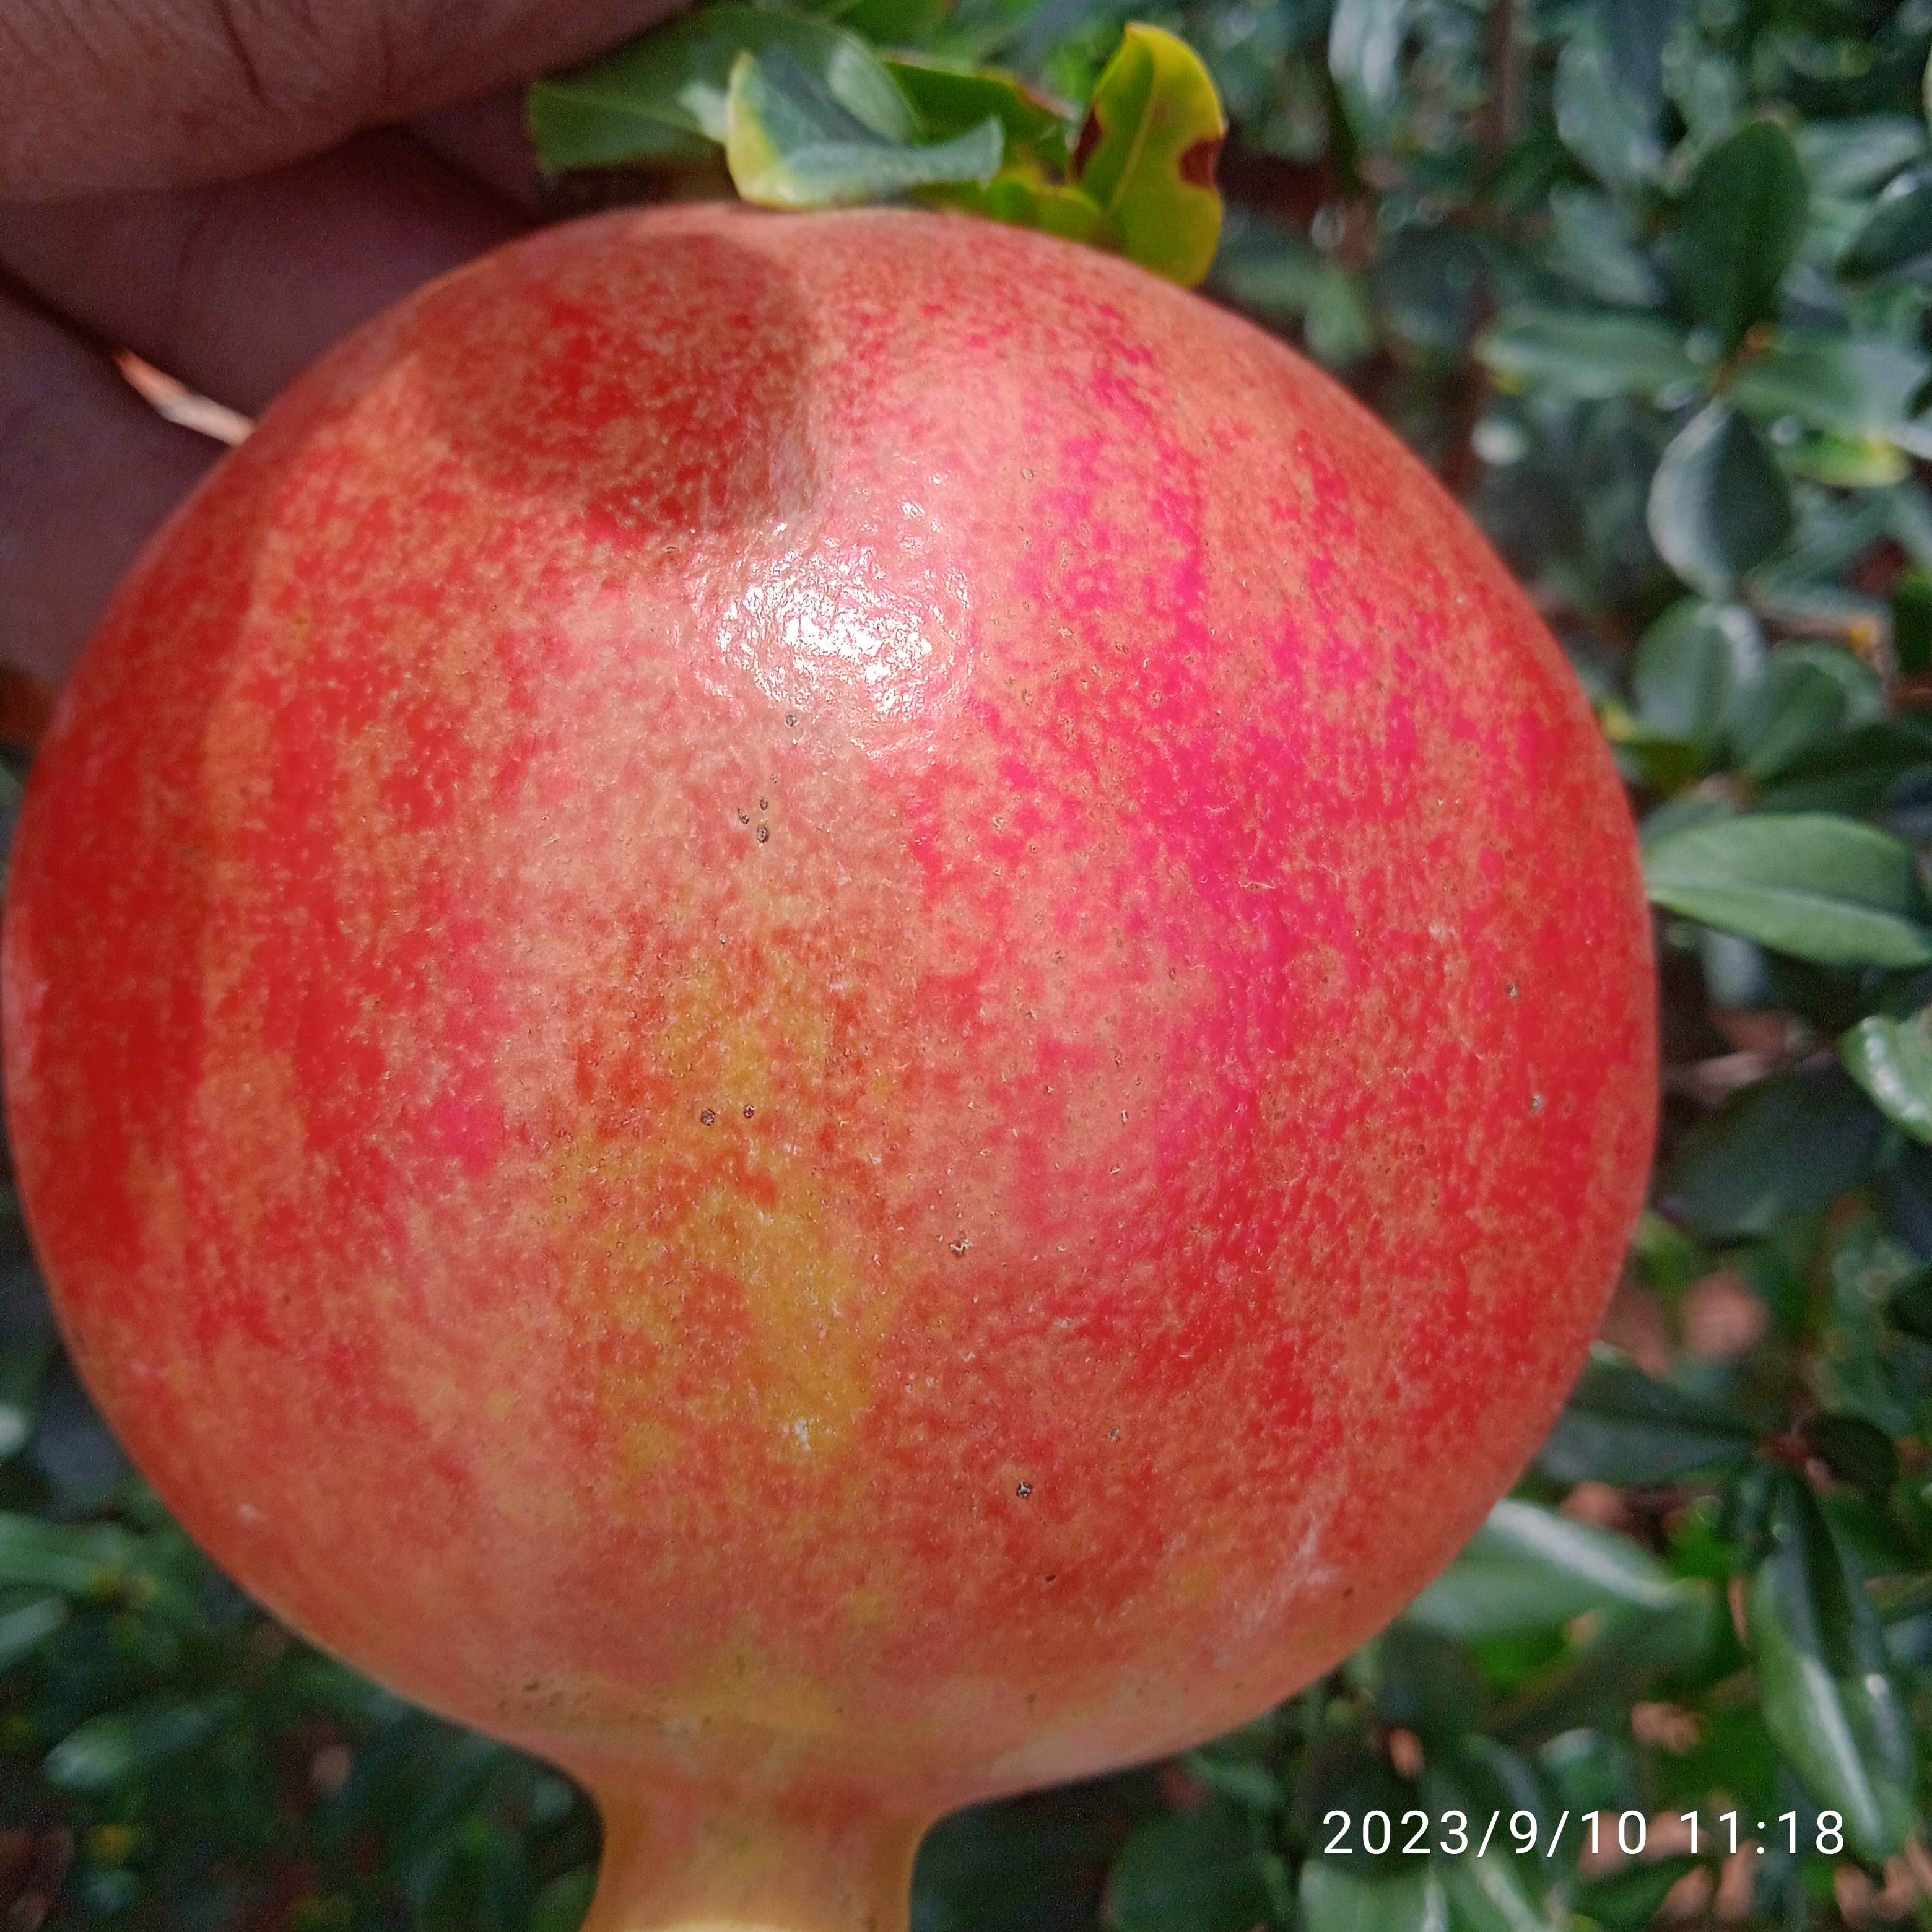
Label: Healthy